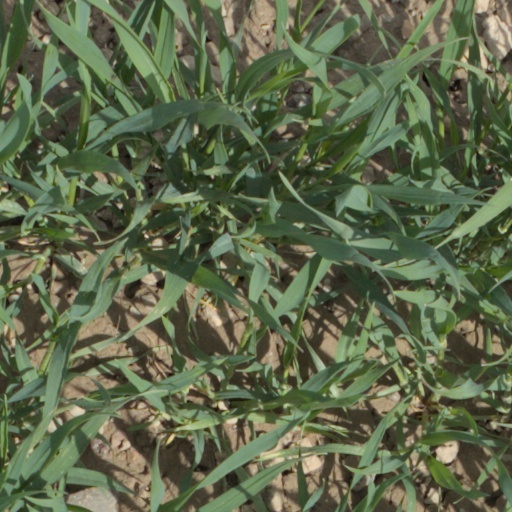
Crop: wheat